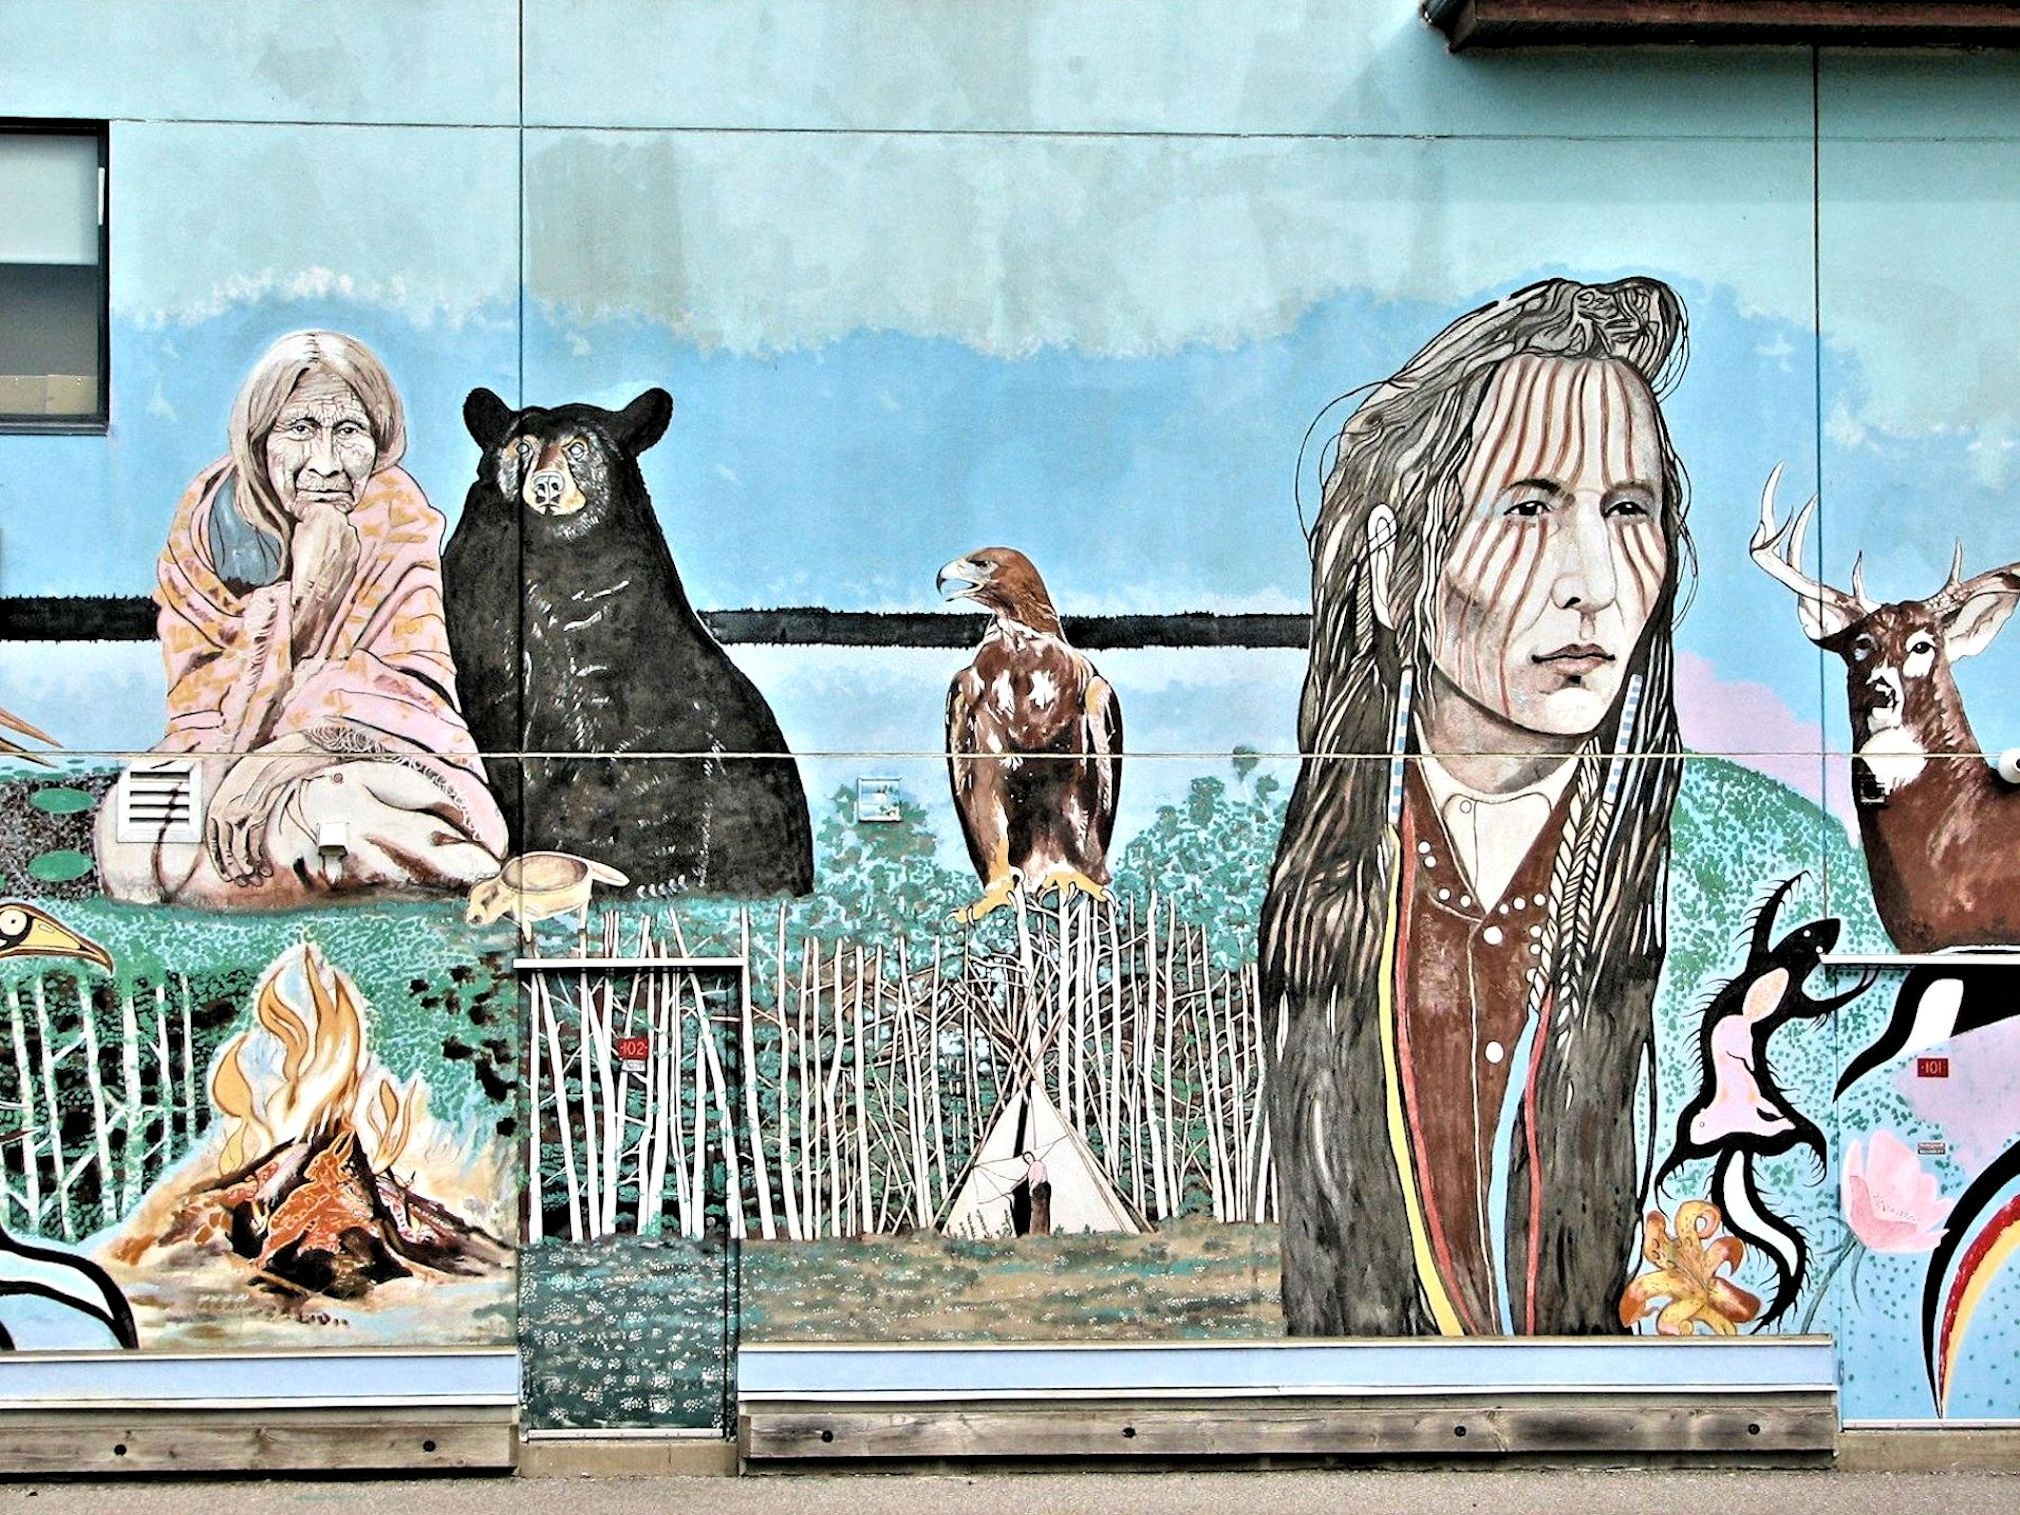
building, painting, street art, art, illustration, canada, mural, collage, photomontage, ontario, cartoon, mythology, modern art, native indian art